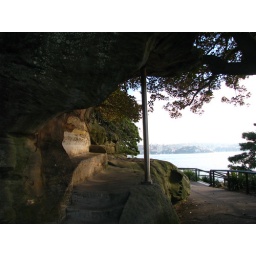
Mrs Macquaries' chair carved into the rock in the Royal Botanical Gardens Sydney